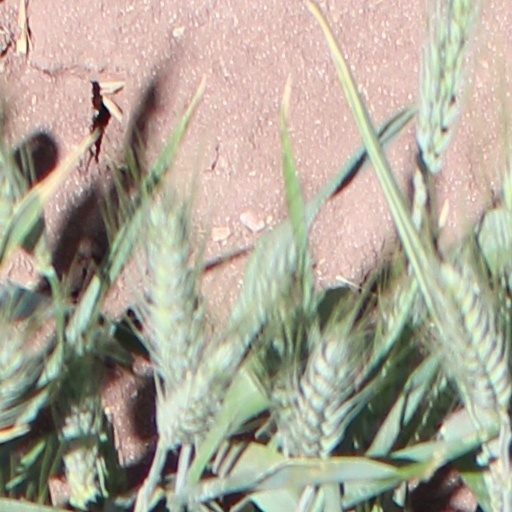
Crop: wheat